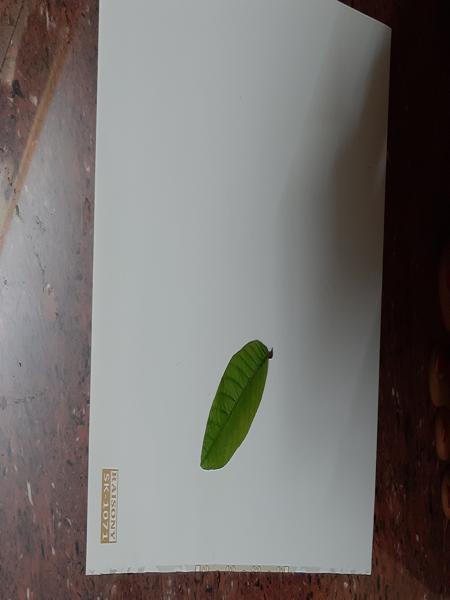
Plant: Guava